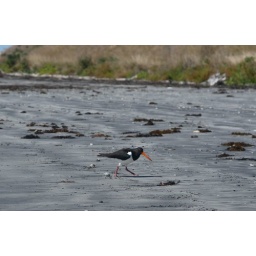
Neat looking bird walking on the beach near Kaikoura. Found out later it is a Pied Oystercatcher.